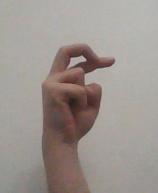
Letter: zay